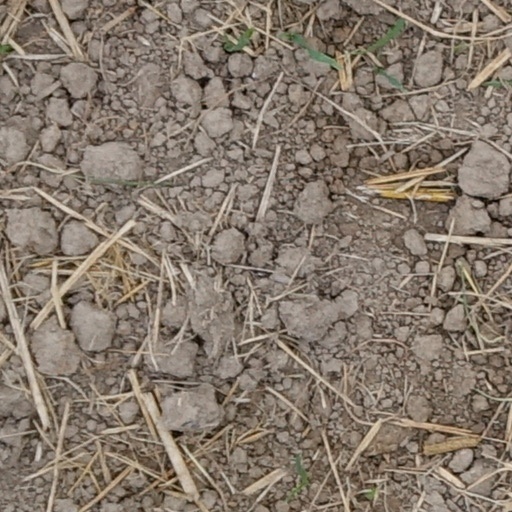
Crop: wheat